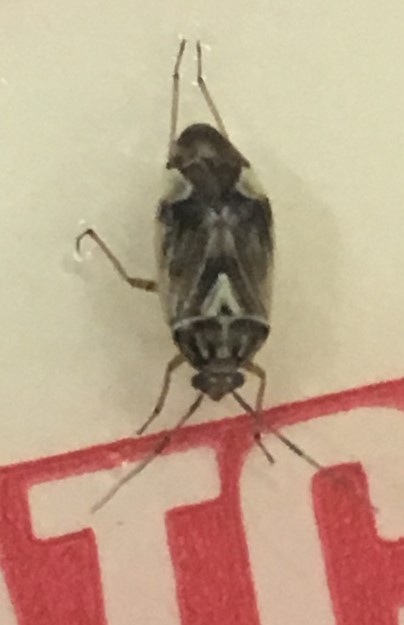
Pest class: lygus_bug